Nebraska Cornhuskers women's basketball

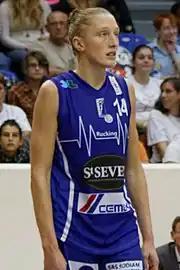
Danielle Page won a bronze medal with Serbia in Rio de Janeiro at the 2016 Summer Olympics

Nebraska played its first season as a varsity program at the NU Coliseum before spending nearly four decades at the NU Sports Complex (later the Bob Devaney Sports Center). The Cornhuskers won an arena-record twenty-nine consecutive games at the Devaney Center from December 1986 to January 1989.